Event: Nepal Earthquake
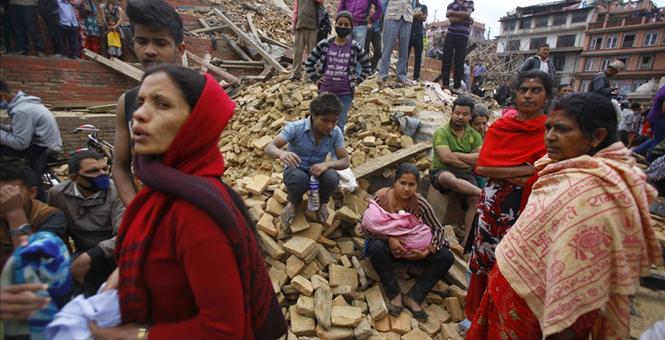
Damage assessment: damage